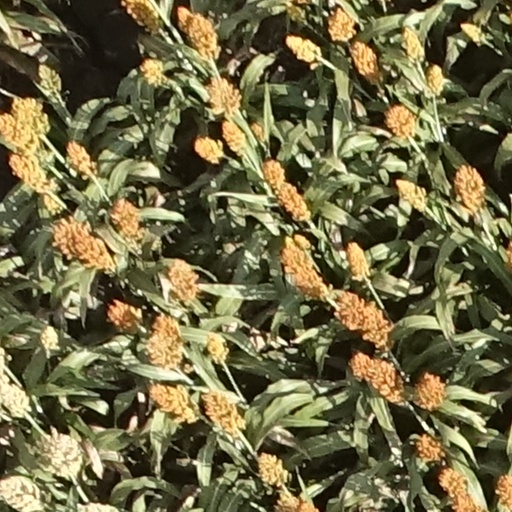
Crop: sorghum